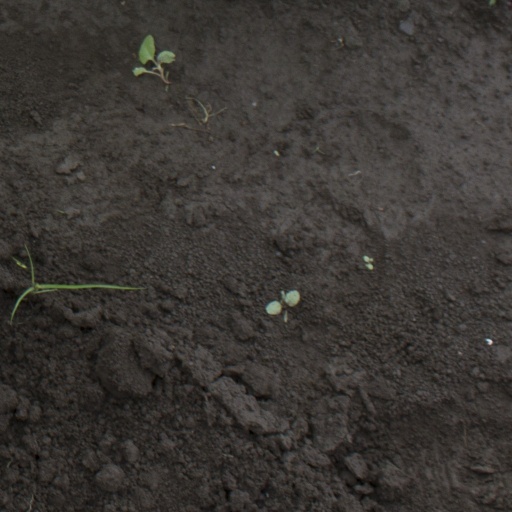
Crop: soybean